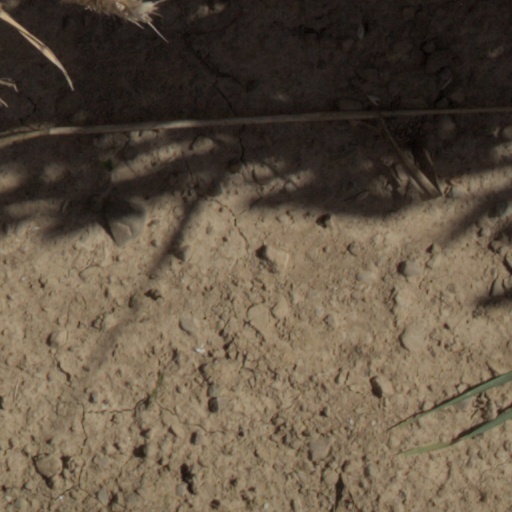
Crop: wheat